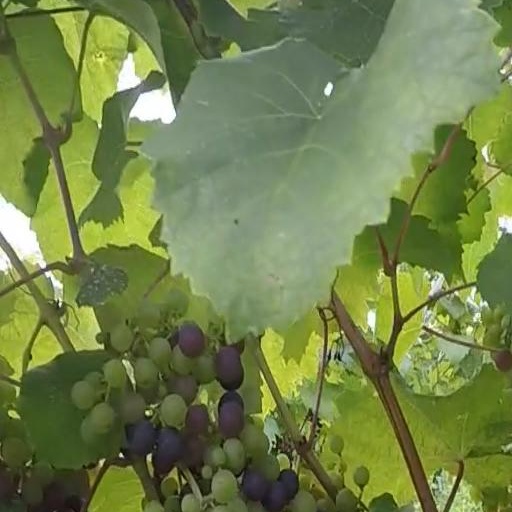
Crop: grape